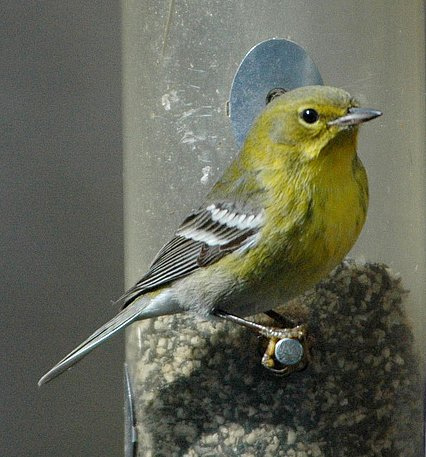
a small bird with a green belly and grey feathers.
this is a small bird with a yellow head and breast, black and white striped wings and tail, and a very small pointed beak.
a small bird with gray and white wings and tail feathers and a yellowish head and breast and abdomen.
this bird has a speckled belly and breast with a short pointy bill.
this is a small light green bird with a small beak and black tarsus and feet.
this bird is yellow with grey and has a very short beak.
this bird has wings that are black and white and has a yellow bellyt
this yellow little bird has white stripes on its wings
this small bird has a yellow throat and breast and grey wings with white wingbars.
this small bird has a yellow breast and cheeks, while the top of its head is brown.
Species: Pine Warbler